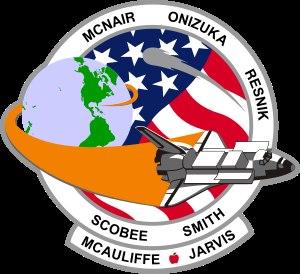
L’accident de la navette spatiale américaine Challenger est l'accident astronautique du 28 janvier 1986 qui se traduisit par la désintégration de la navette spatiale de la NASA Challenger 73 secondes après son décollage, provoquant la mort des sept astronautes de l'équipage de la mission STS-51-L. La défaillance d'un joint du propulseur d'appoint à poudre droit — adjacent au réservoir externe de la navette — en raison du froid, provoqua un départ de flammes. En quelques secondes, le feu endommagea le réservoir principal rempli d'hydrogène ; la structure céda sous la chaleur ; le dôme inférieur du réservoir se sépara et les forces aérodynamiques dévièrent la trajectoire de la navette entraînant sa destruction. Le poste d'équipage et de nombreux fragments de la navette furent retrouvés au fond de l'océan, lors des opérations de recherche menées au cours des mois suivants.